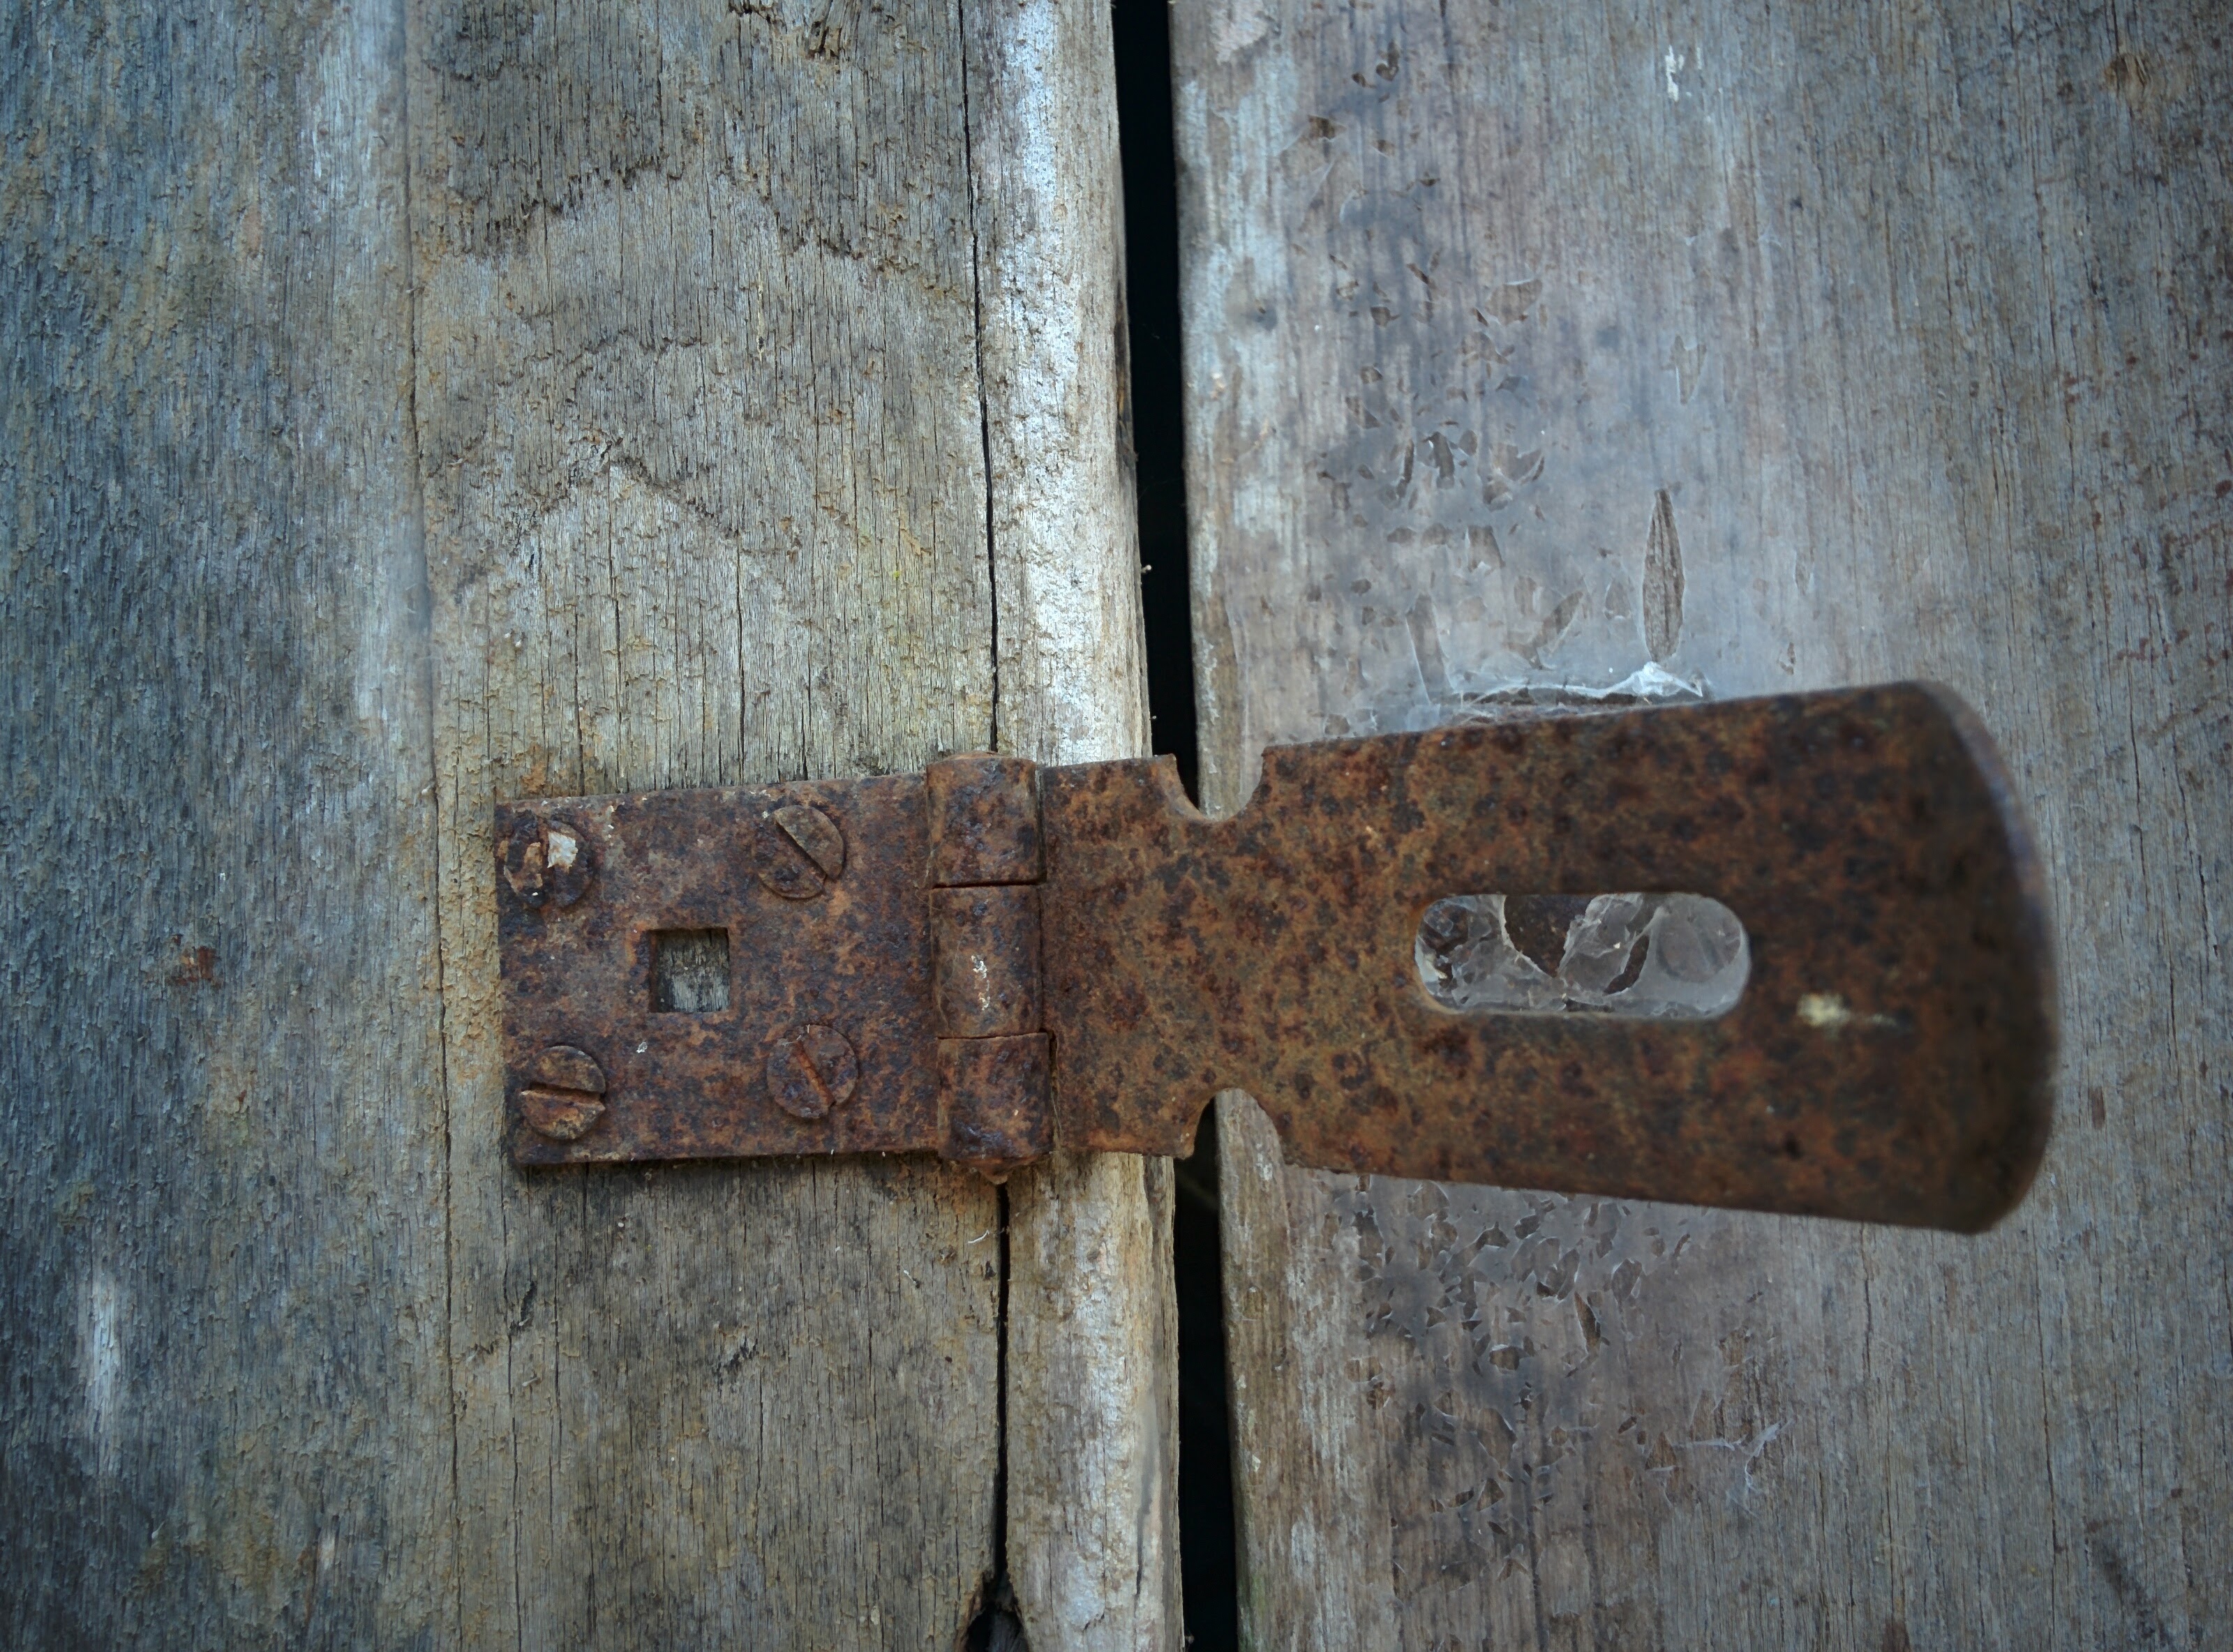
wood, number, symbol, iron